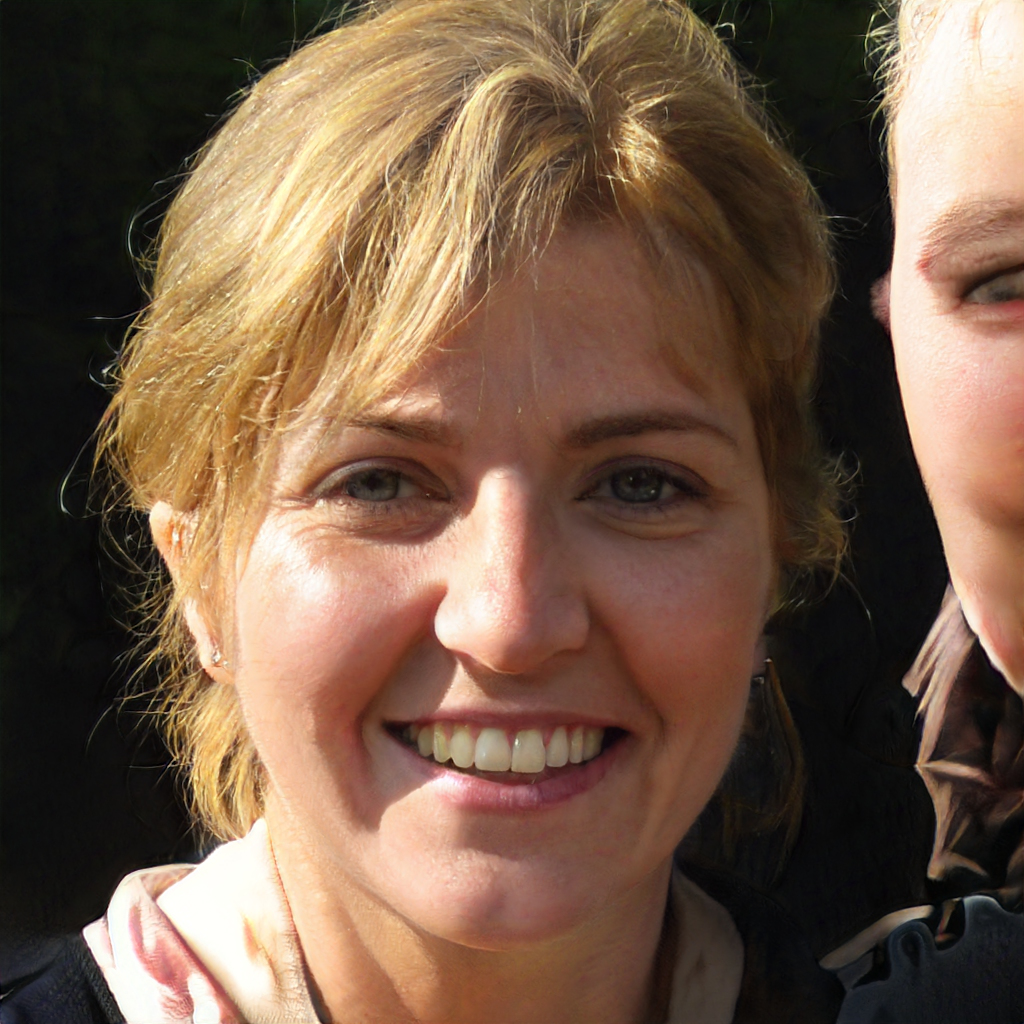
Label: No Watermark